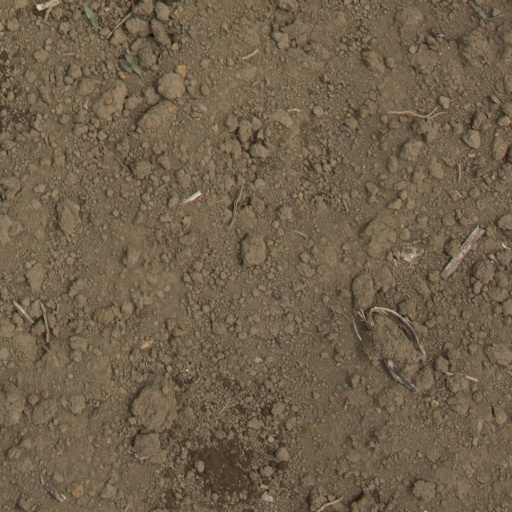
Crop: Jerusalem artichoke